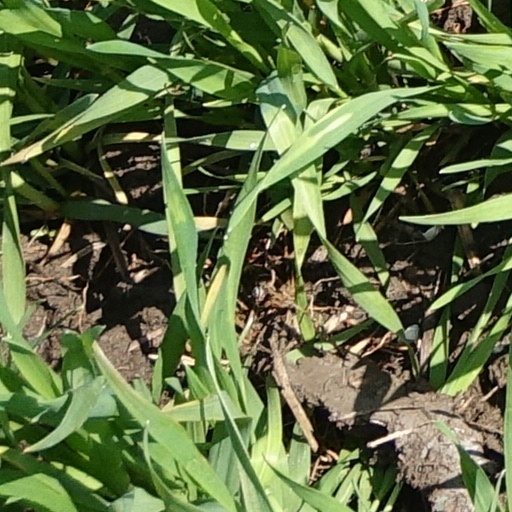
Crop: wheat